Techiman

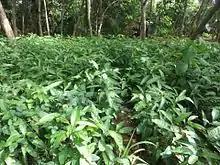
Tree nursery in Techiman

Techiman is located in the Techiman Metropolitan District, which has a land area of . The metropolitan is bordered by four districts: the Techiman North District, the Wenchi Municipal District, the Nkronza Municipalities (Nkoranza North District and Nkoranza South Municipal District) and the Offinso North District.